Trams in Sydney

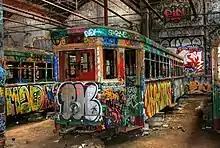
An abandoned tram at the Rozelle Tram Depot before being turned into the Tramsheds shopping centre

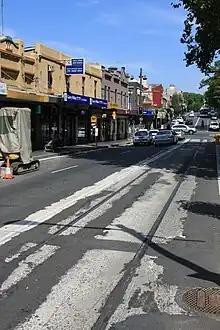
Exposed tram track in Glebe Point Road

A feature of these lines was the underground tram terminus at Wynyard railway station (the only one in Australia), and the tracks over the Sydney Harbour Bridge. Trams ran from Blue Street, North Sydney over a now-demolished steel arch bridge over the Harbour Bridge Roadway, then over the eastern side of the harbour bridge (now used by the Cahill Expressway), through a tram platform at Milsons Point similar to the railway station on the opposite side, and dived underground into platforms 1 and 2 of Wynyard station. These platforms were converted into a car park after the tramway's closure on 28 June 1958. Wynyard station's railway platforms are thus numbered 3–6.